Oberlerchner JOB 15

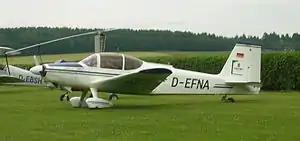
A JOB 15-180/2

The Oberlerchner JOB 15 was an Austrian two-seat light aircraft produced by Josef Oberlerchner Holzindustrie, which had previously designed and built gliders.